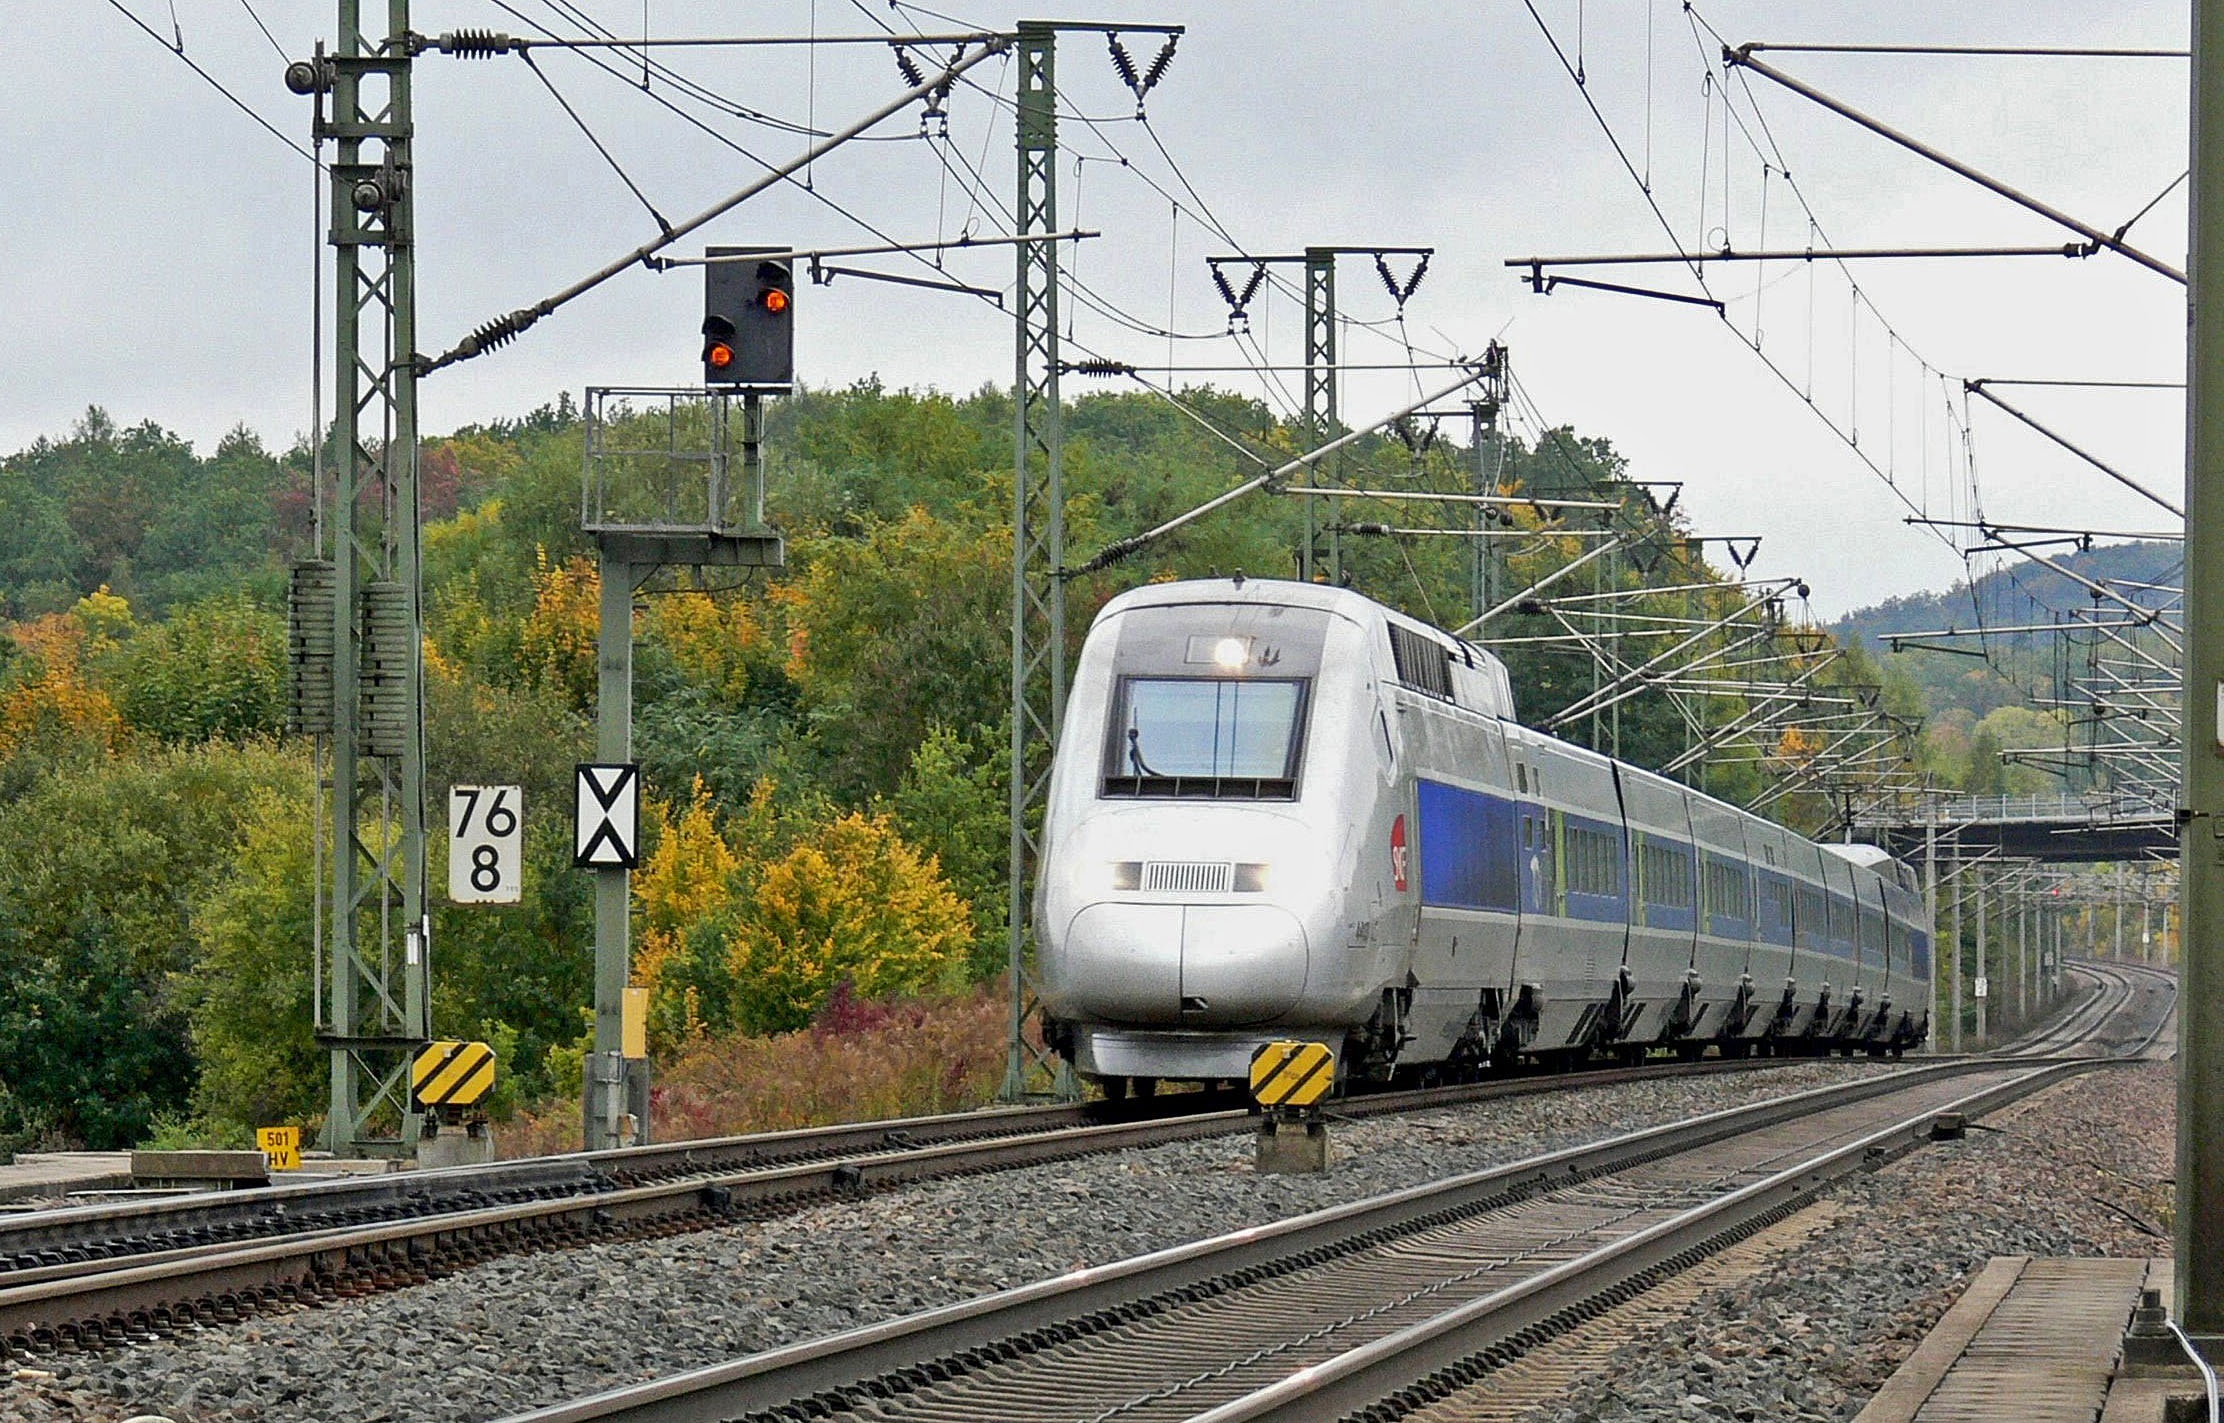
track, railway, train, transport, vehicle, train station, electricity, public transport, locomotive, french, germany, european, sncf, rail transport, remote traffic, tgv, high speed, express train, electrical multiple unit, land vehicle, residential area, rolling stock, metropolitan area, electrical supply, railroad car, high speed rail, high speed rail line, vaihingen enz, space stuttgart, tgv est